Kinetic isotope effect

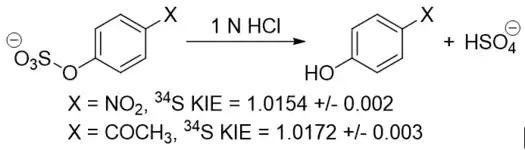
34S isotope effect on sulfate ester hydrolysis reaction

The major limitation for determining KIEs at natural abundance using IRMS is the required site selective degradation without isotopic fractionation into an analyzable small molecule, a non-trivial task.